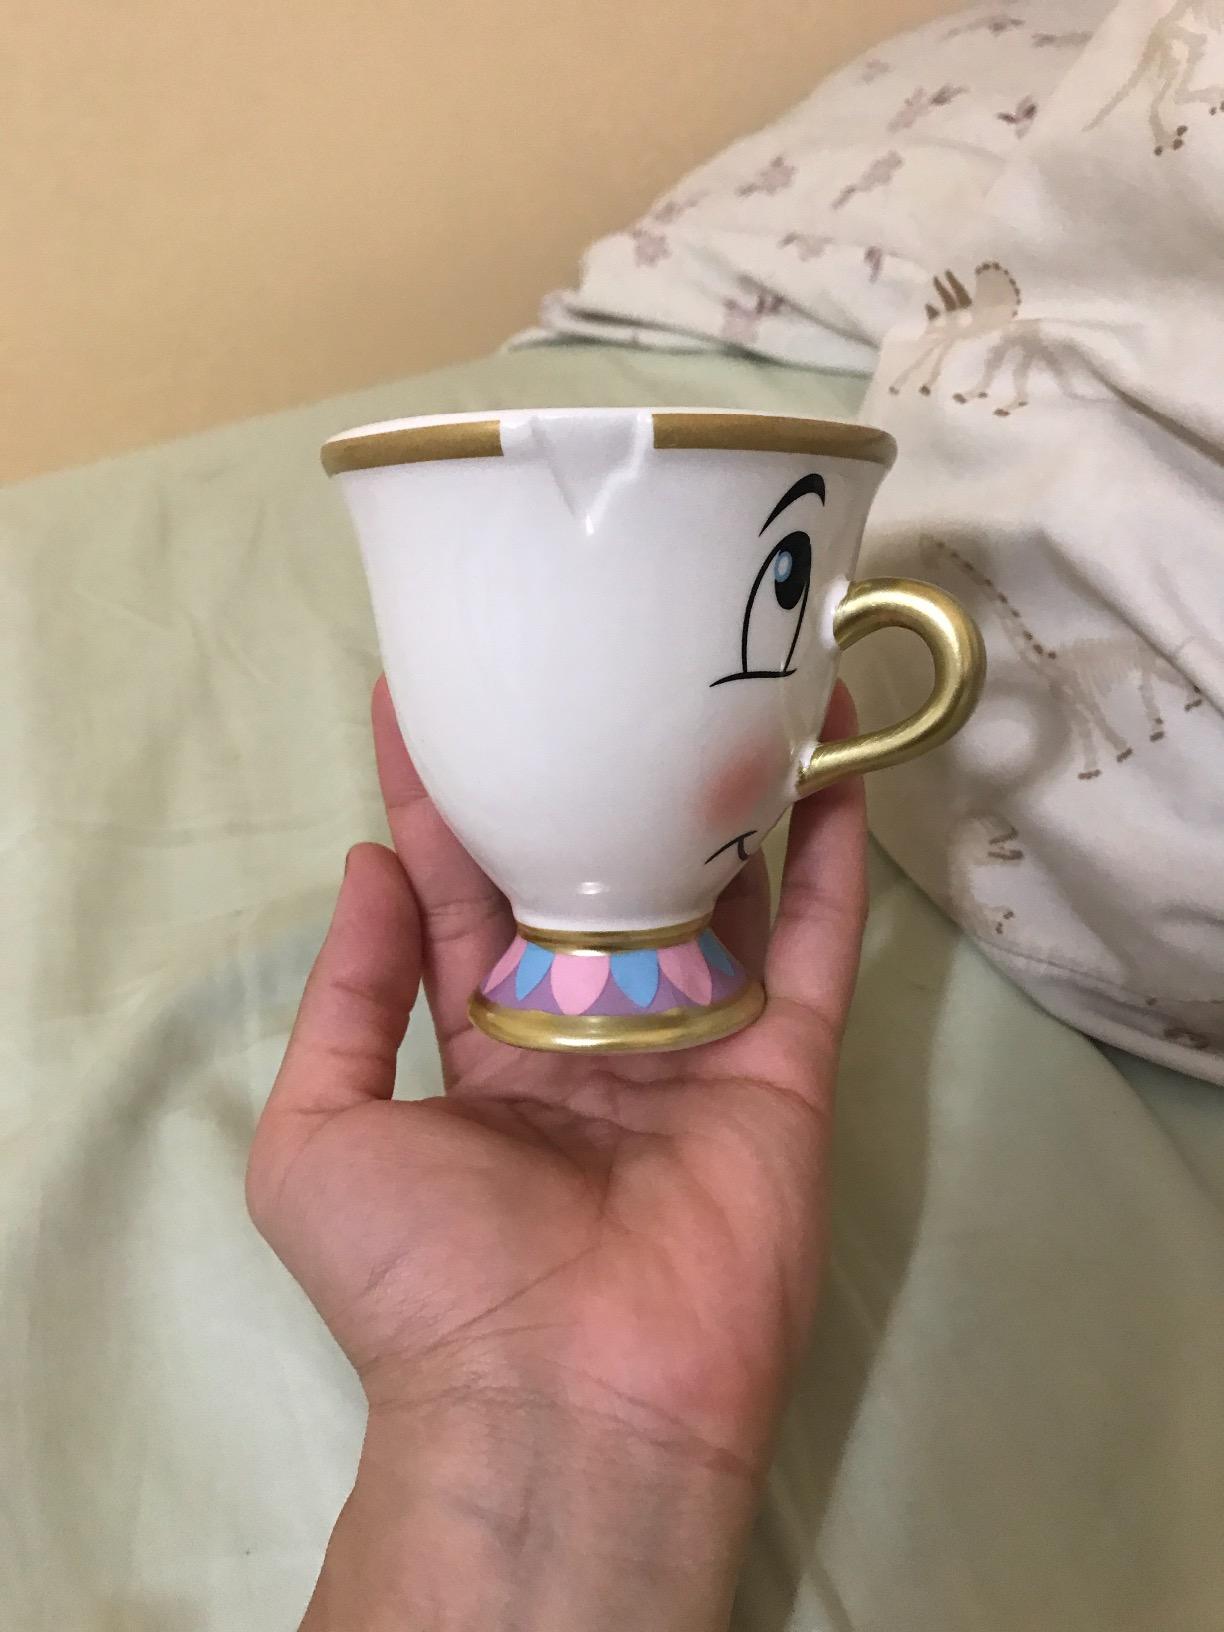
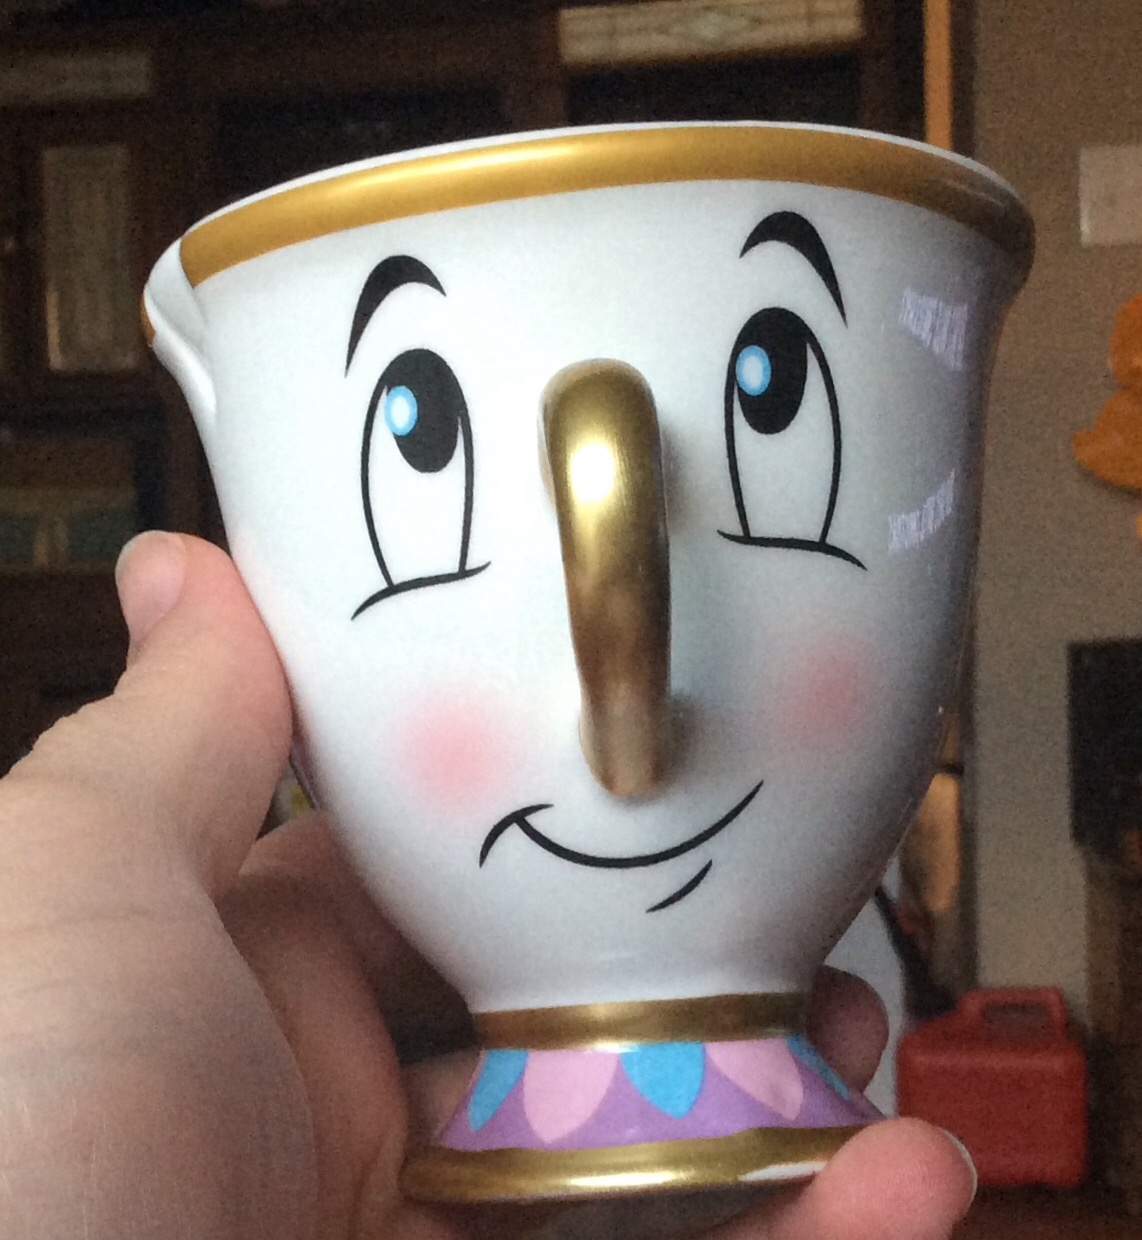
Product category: items_mug
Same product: yes